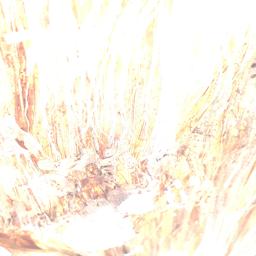
Label: BACTERIAL SOFT ROT